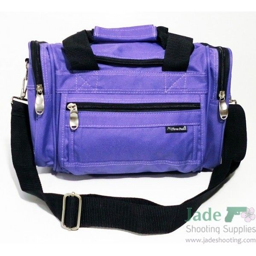
event small range bag in purple .